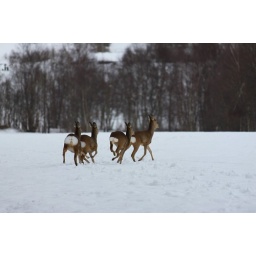
Deer in the field beside our house